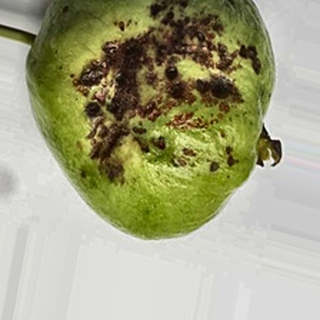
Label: guava_anthracnose